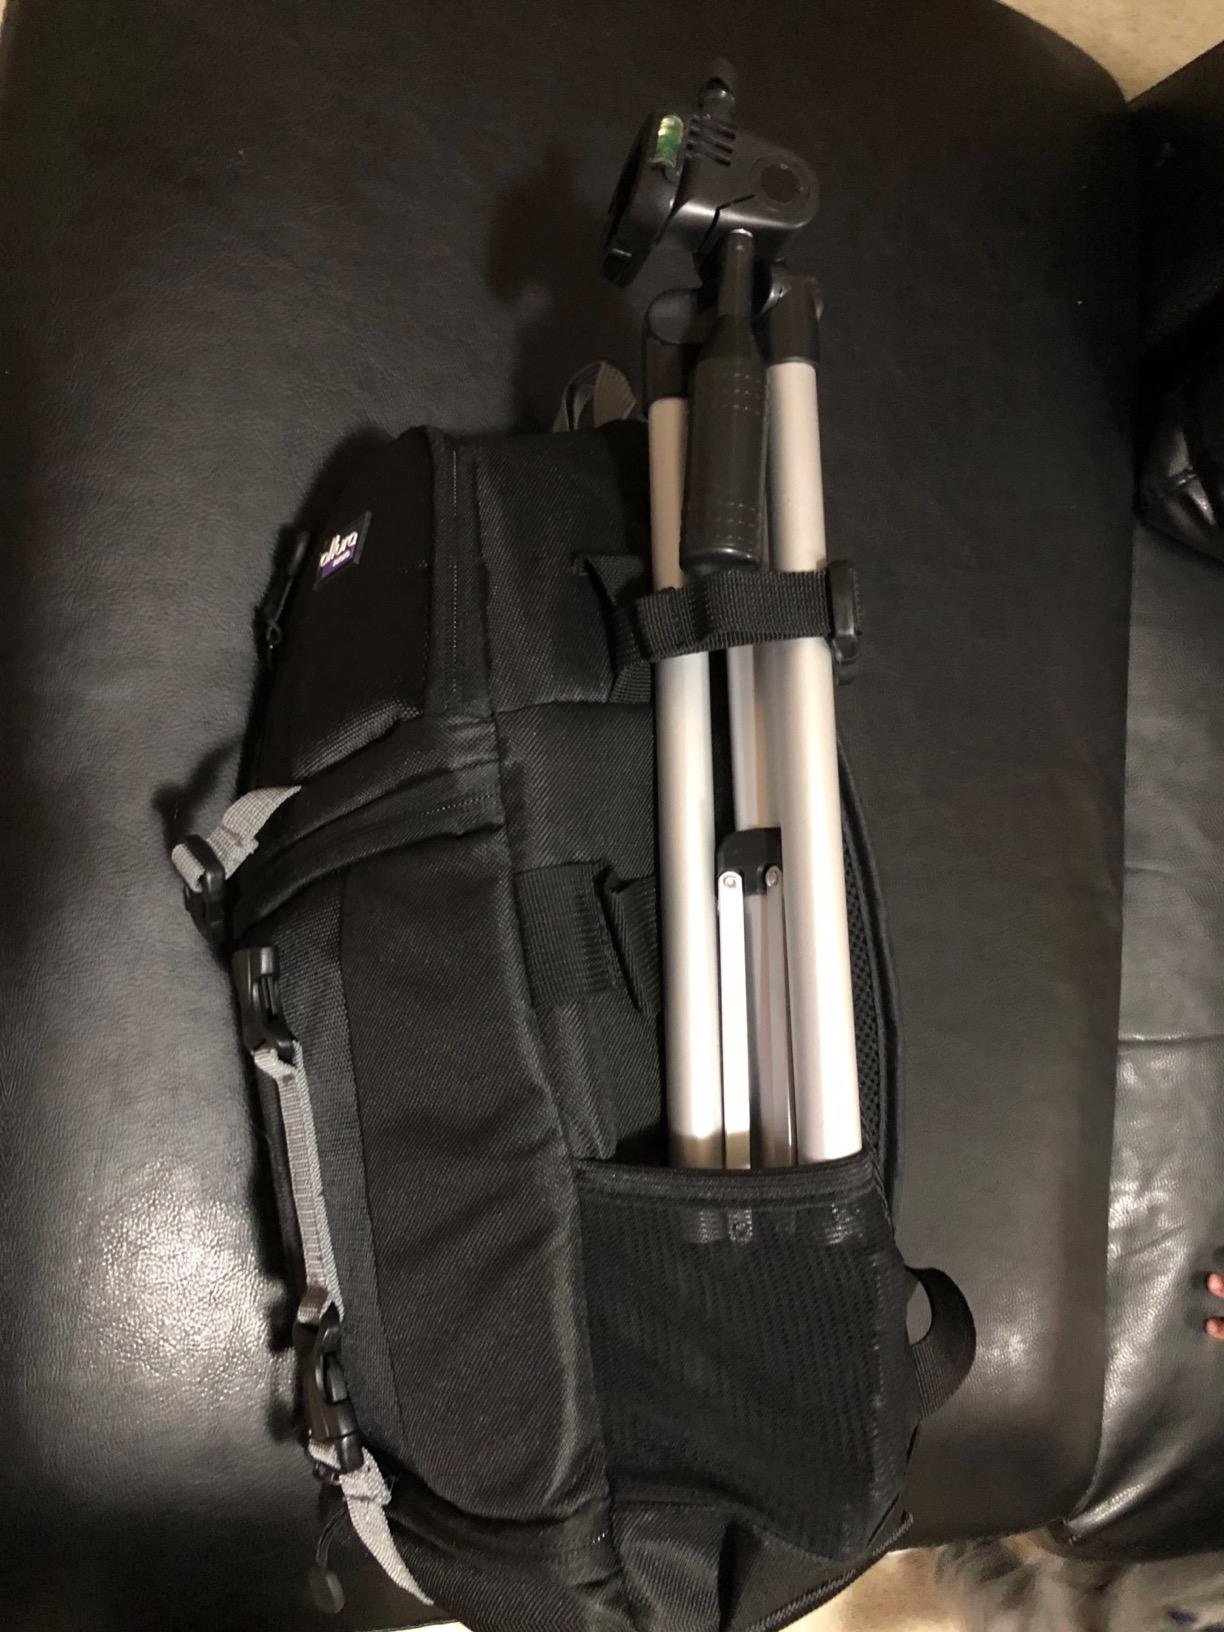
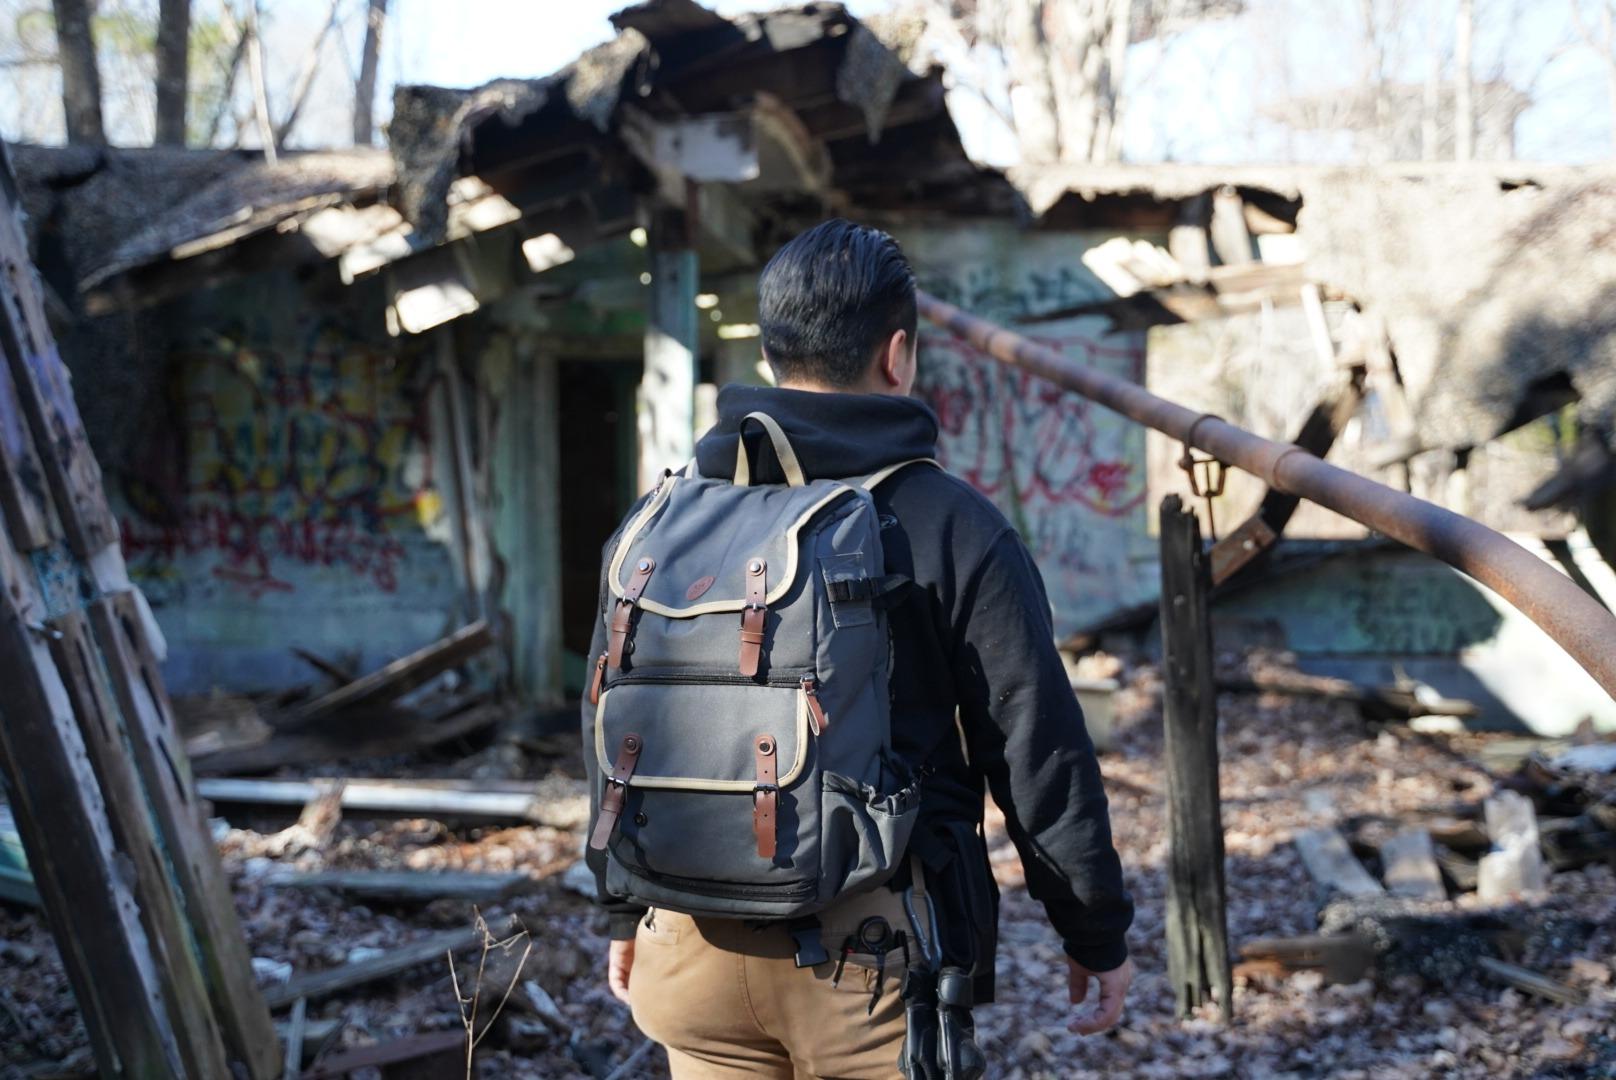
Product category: bag
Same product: no